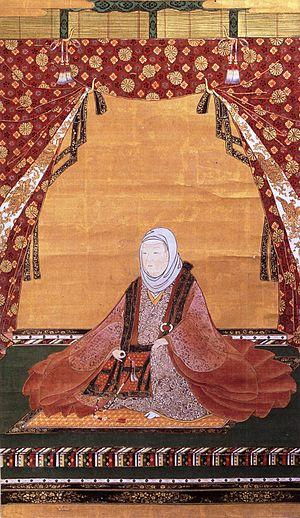
Kyōgoku Takatsugu est un daimyo de la province d'Ōmi et de la province de Wakasa de la fin de l'époque Sengoku de l'histoire du Japon.
Hatsu, également appelée Jōkō-in, née en 1570 et décédée le 30 septembre 1633, est un important personnage de la fin de la période Sengoku.
Oichi no Kata, née en 1547 et morte le 14 juin 1583, est un personnage historique de la fin de la période Sengoku. Elle est connue principalement pour être la mère de trois filles - Yodo-Dono, Hatsu et Gō - qui ont épousé des grands de l'histoire du Japon.